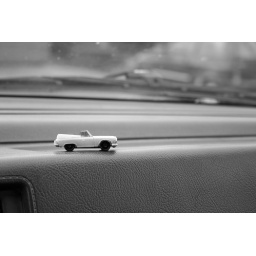
a little car in a little truck